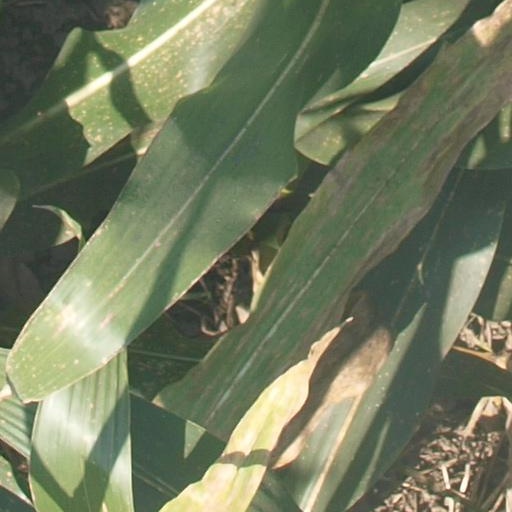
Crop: maize; corn